Kyuka Lilymjok

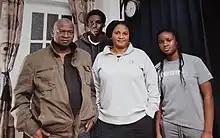
Kyuka Lilymjok, wife (Maria) and children

In 2002, Lilymjok published a book on the former Nigerian military Head-of-State, Muhammadu Buhari, titled "Muhammadu Buhari: The Spirit of a Man".